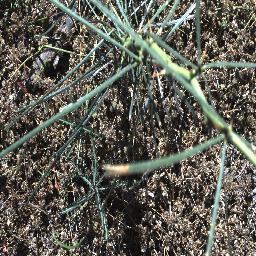
Label: parkinsonia